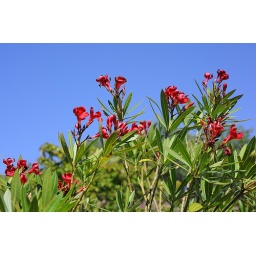
against a Florida blue sky